Epipremnum carolinense

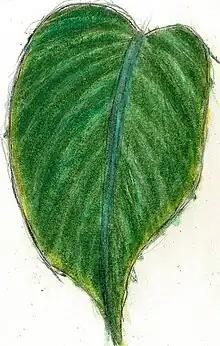
Drawing of the leaf of the plant

Epipremnum carolinense is a flowering plant. "Epipremnum carolinense" belongs to the genus "Epipremnum", and family Araceae.